Moira (horse)

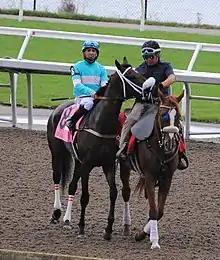
Moira in the post parade for the Queen's Plate

Moira made her three-year-old debut on June 11, 2022, in the Fury Stakes at Woodbine. She raced in mid-pack for the first half-mile, then moved four-wide as the field turned into the stretch. She reached the lead in mid-stretch then held off a late run by Pioneer's Edge to win by a head.